Thales of Miletus

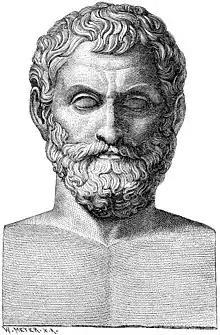
Posthumous portrait of Thales by Wilhelm Meyer, based on a bust from the 4th century

Thales of Miletus was an Ancient Greek pre-Socratic philosopher from Miletus in Ionia, Asia Minor. Thales was one of the Seven Sages, founding figures of Ancient Greece.